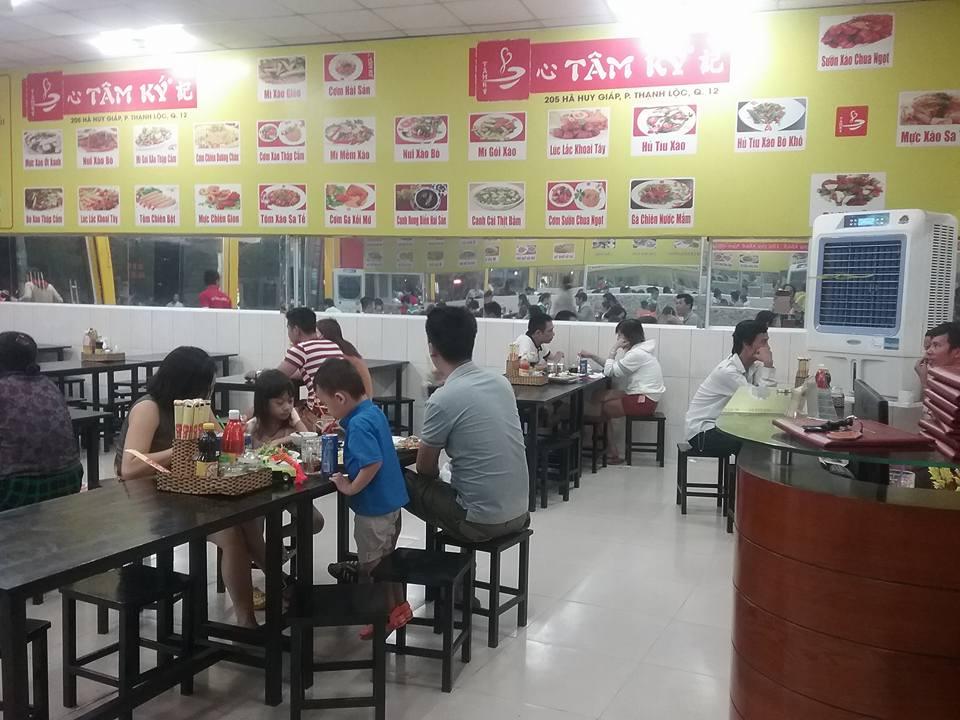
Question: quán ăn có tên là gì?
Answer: quán ăn có tên là tâm ký